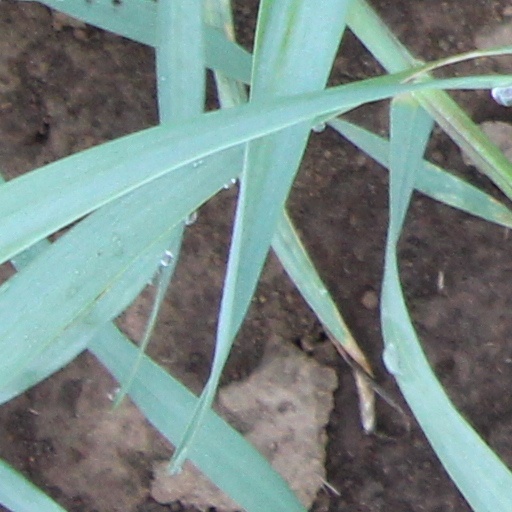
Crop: wheat